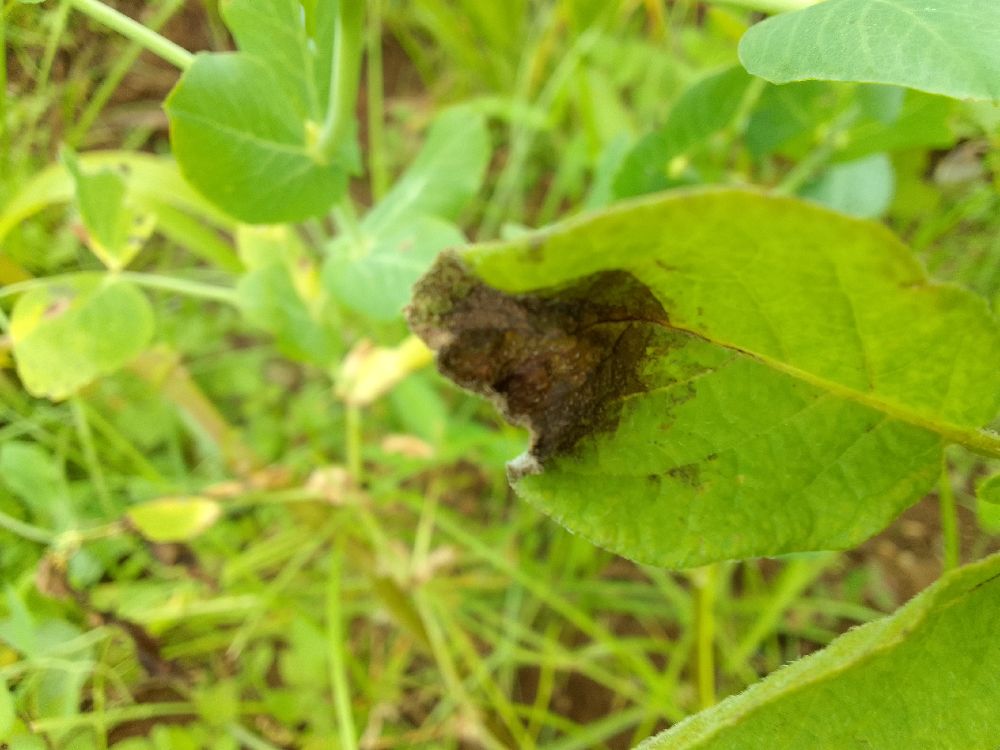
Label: Late blight